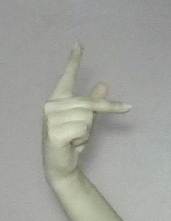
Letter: dha